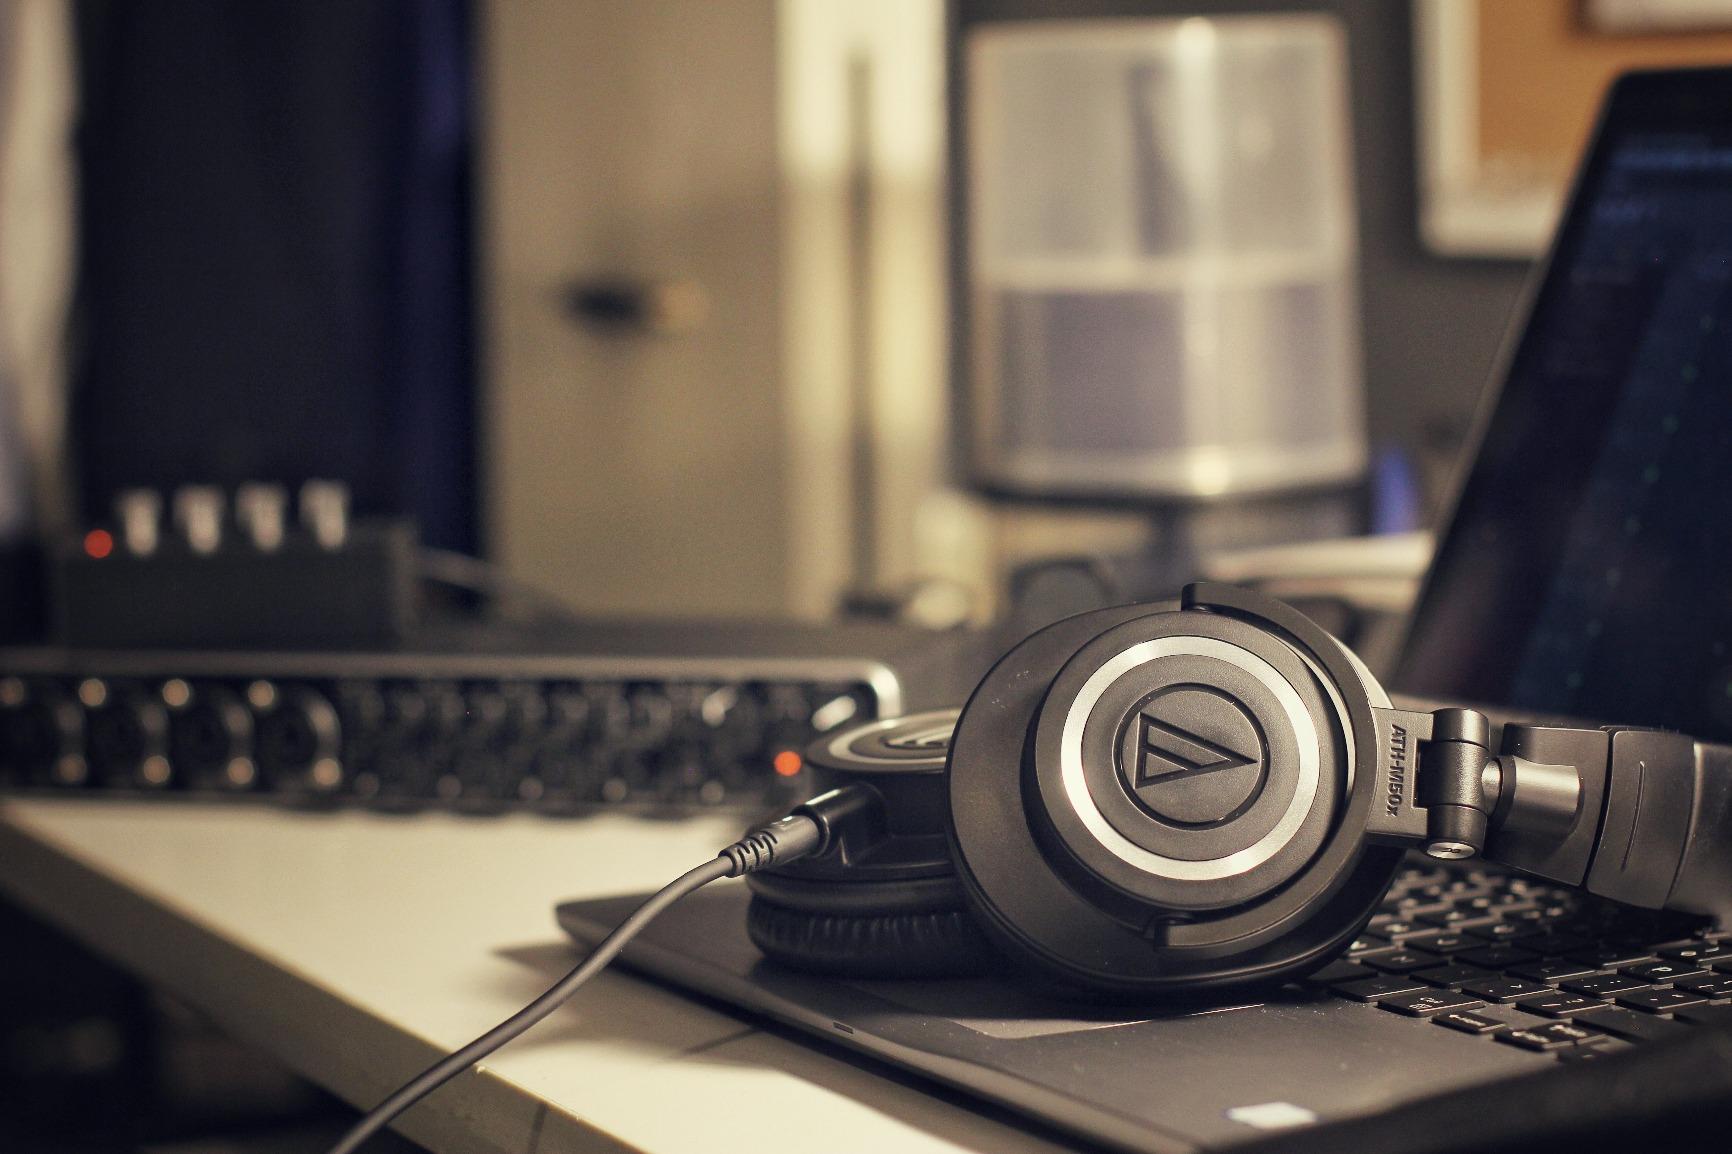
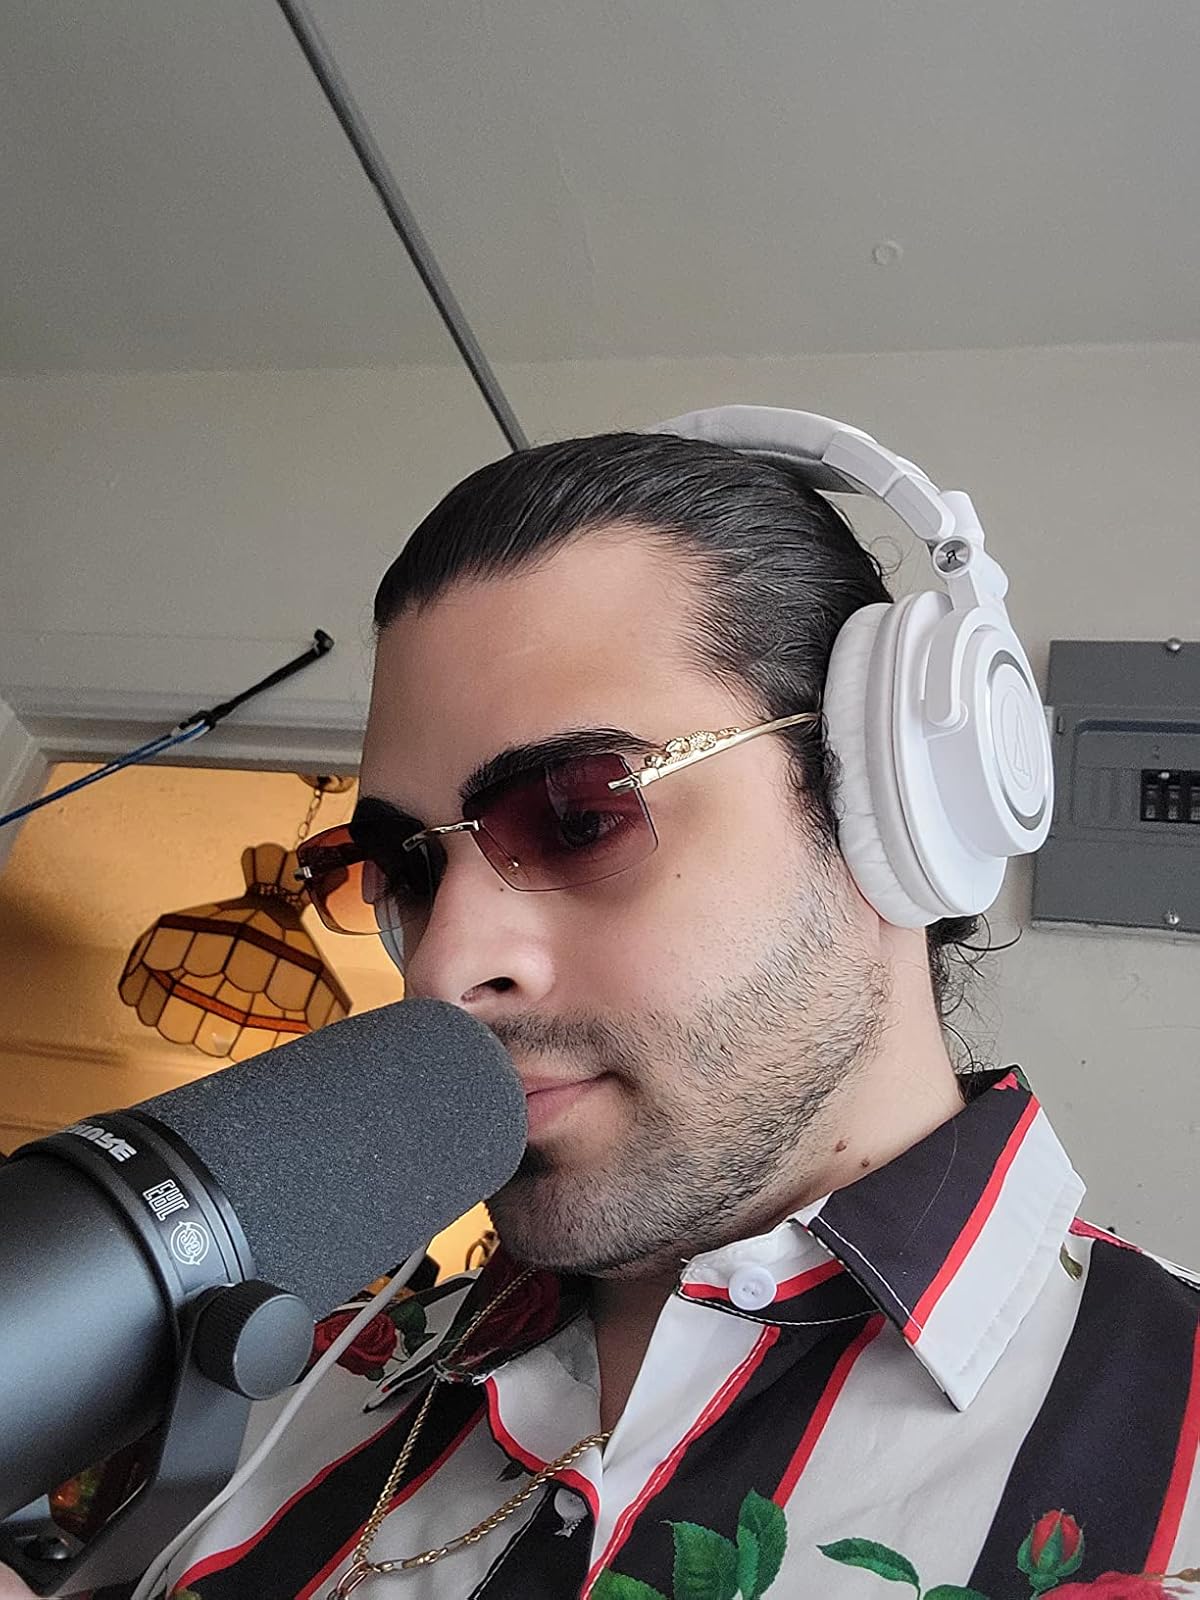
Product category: headphones
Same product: no